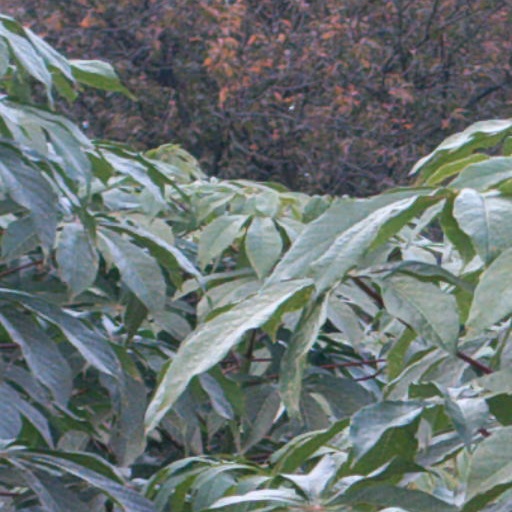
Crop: cassava